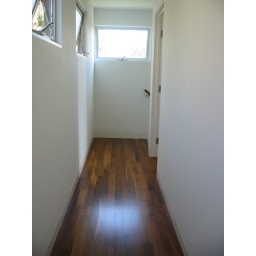
silver lake house by standard llp - great light